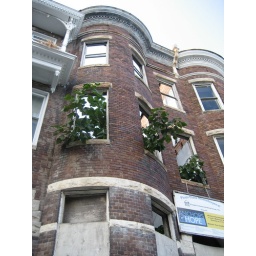
tree in a house